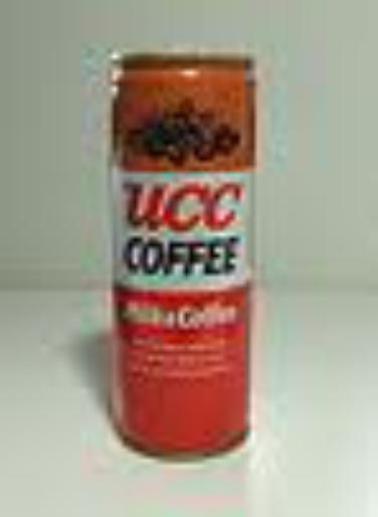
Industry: Food